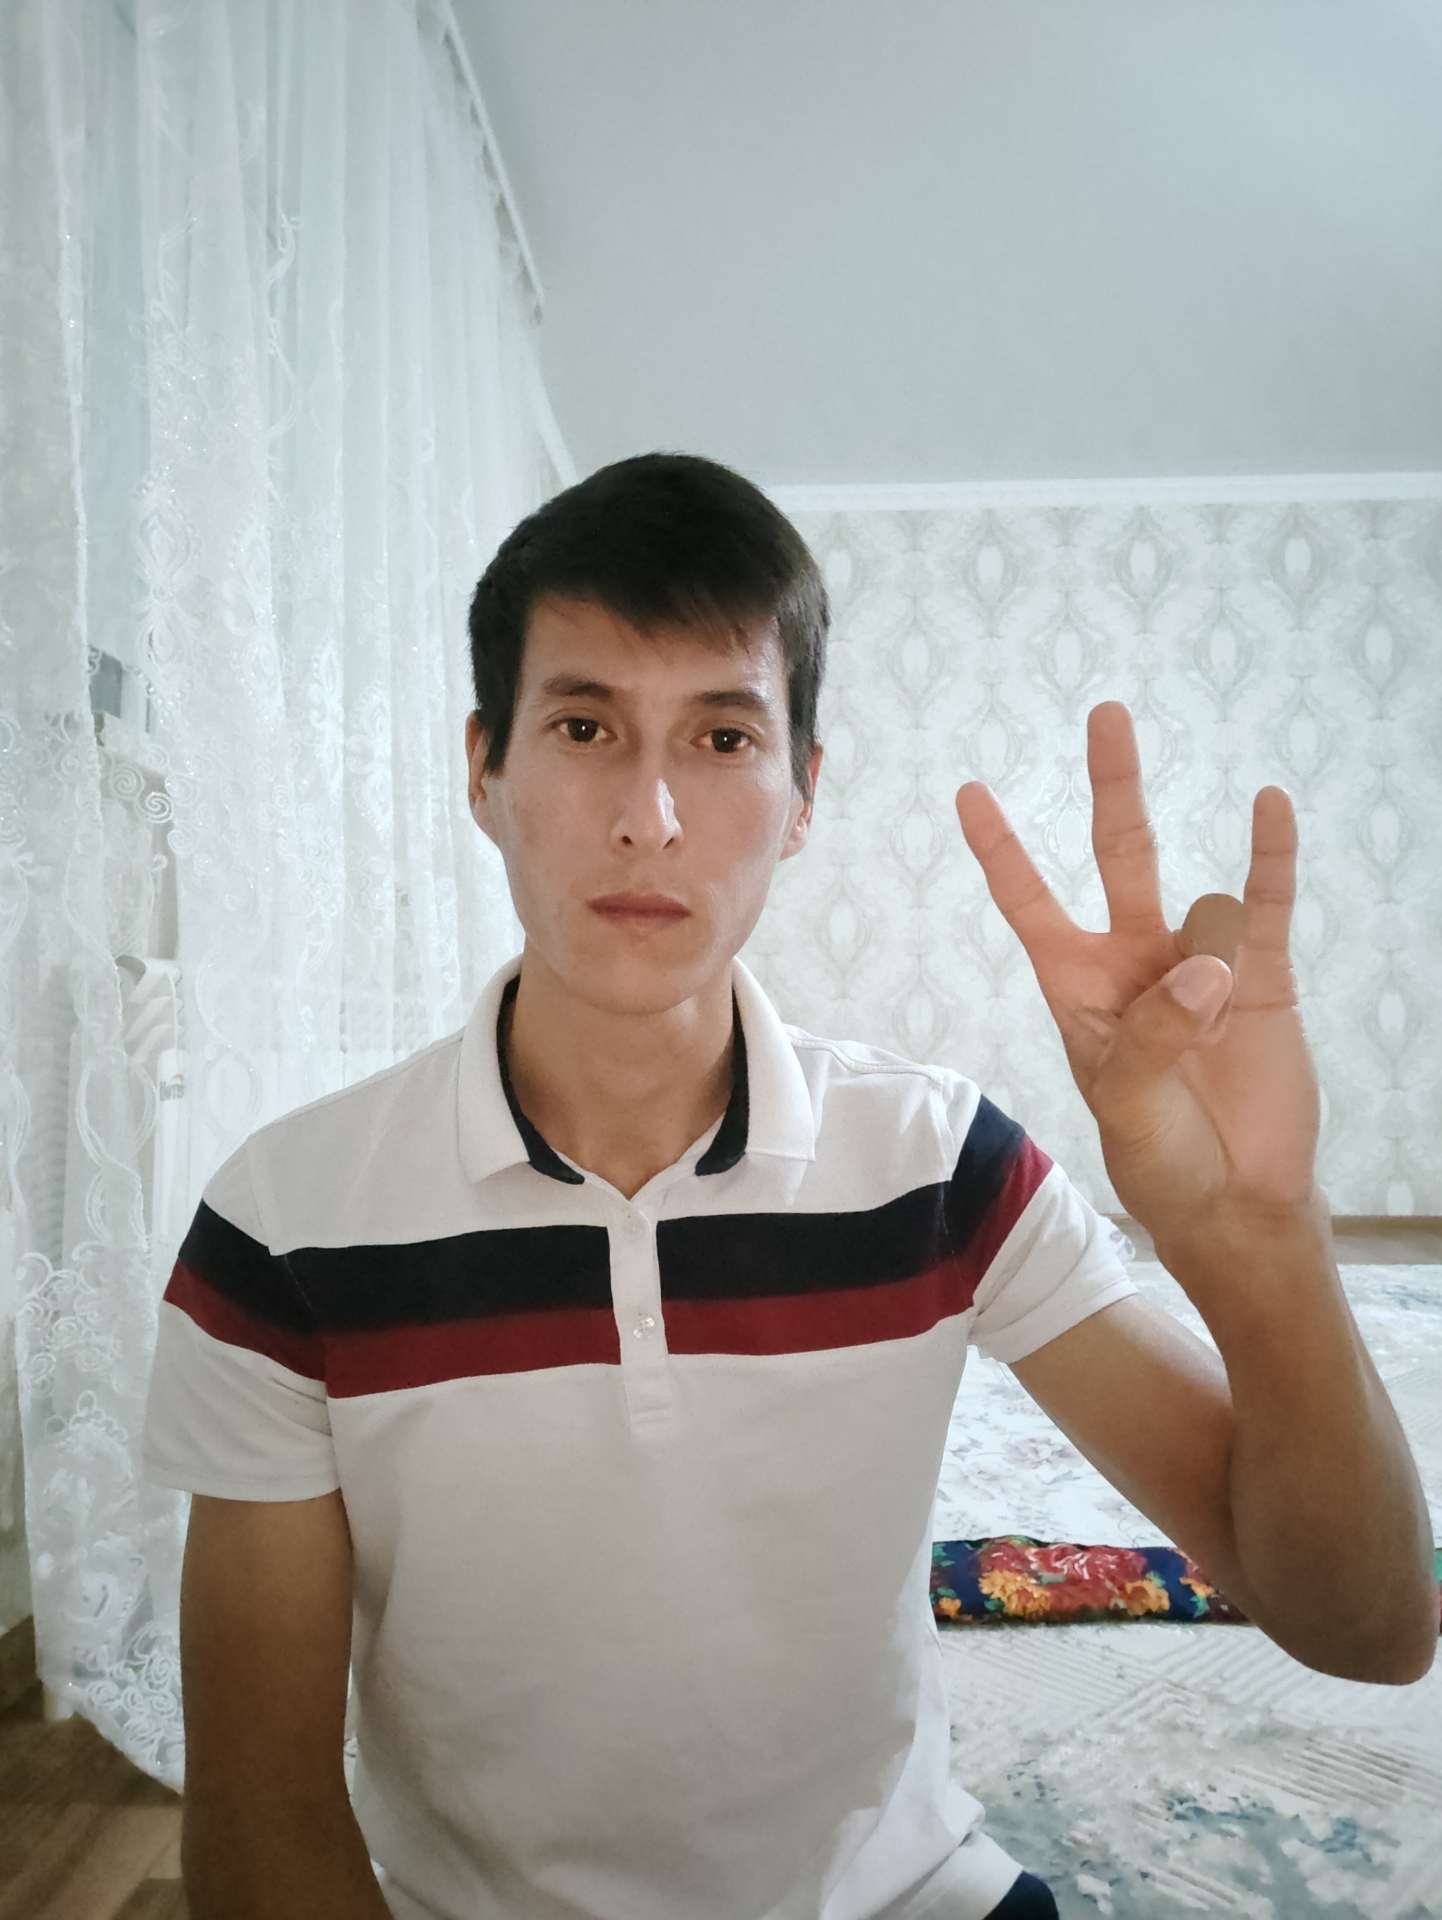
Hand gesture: three3